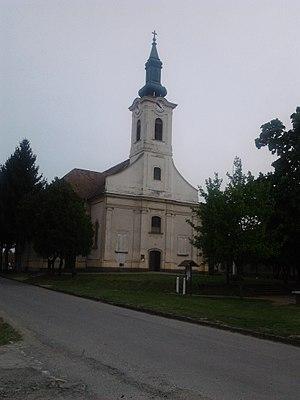
Madaras est un village et une commune du comitat de Bács-Kiskun en Hongrie.